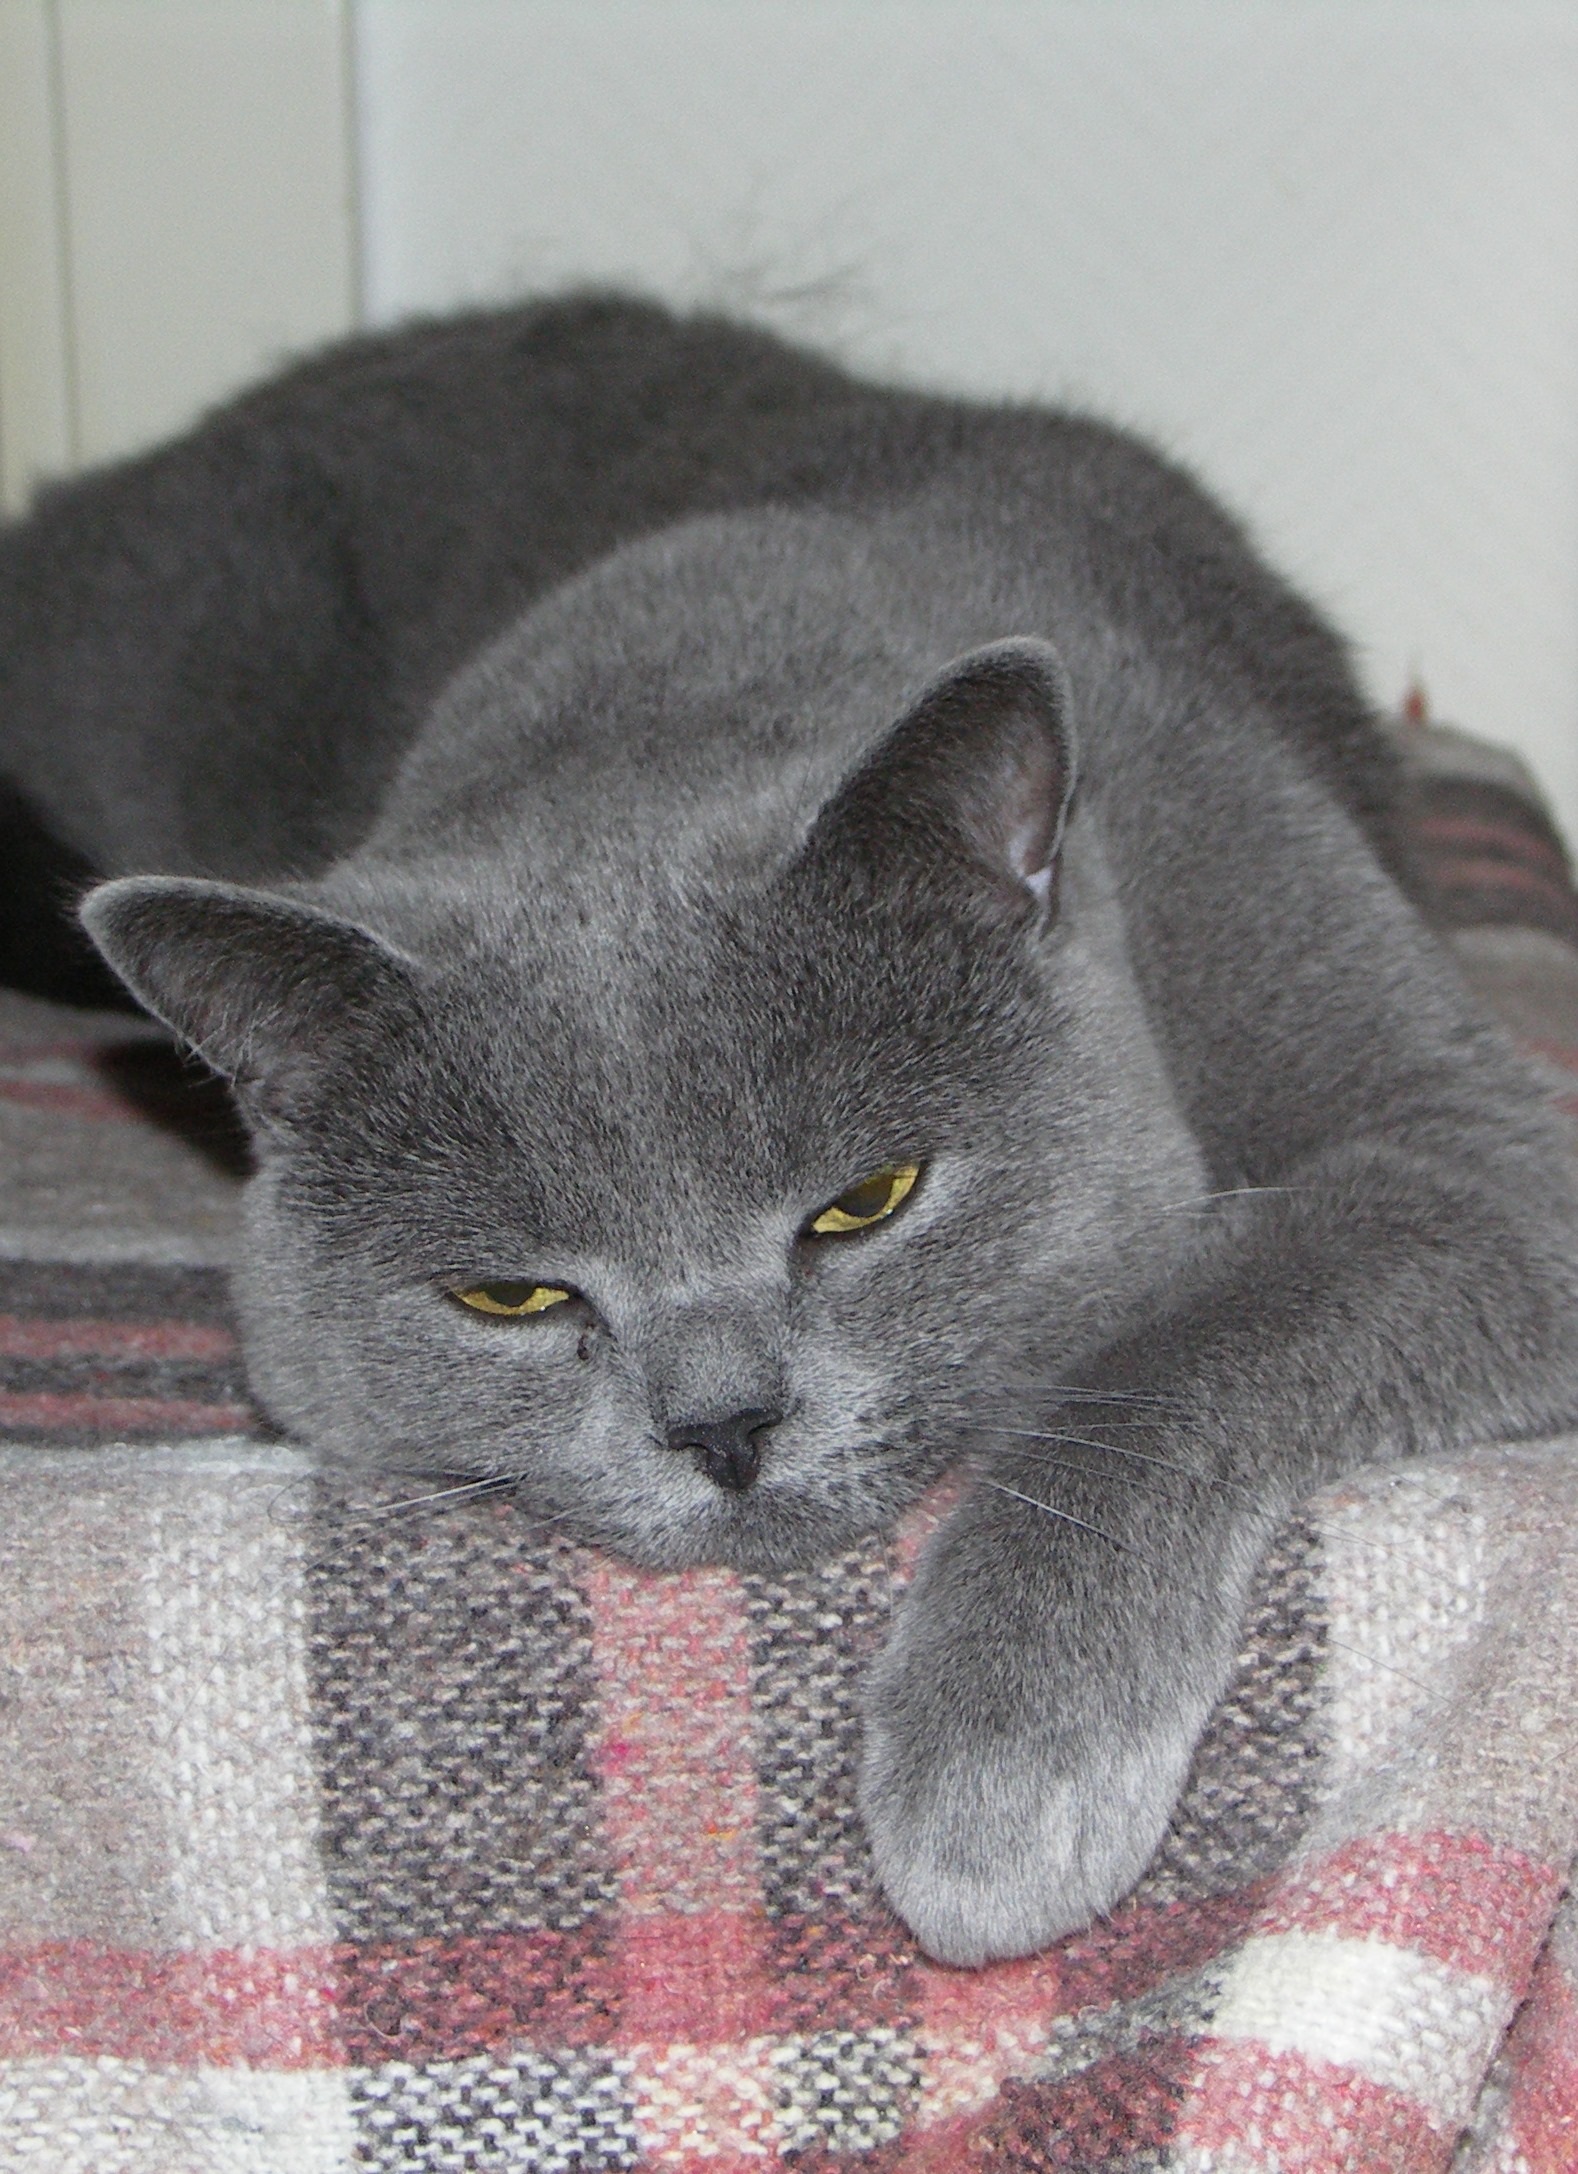
pet, kitten, cat, mammal, rest, nose, whiskers, grey, sleep, vertebrate, british shorthair, concerns, european shorthair, chartreux, russian blue, korat, small to medium sized cats, cat like mammal, domestic short haired cat